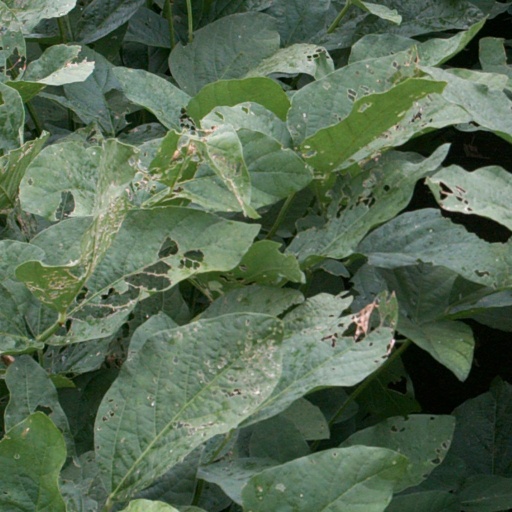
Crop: soybean